Brucoli Lighthouse

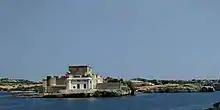
The lighthouse and the castle

Activated in 1911 and subsequently electrified, it consists of a white tower with a red band and an adjacent building.